LA Galaxy

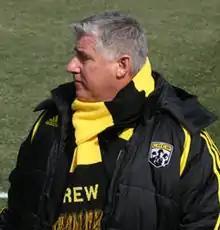
Sigi Schmid (pictured here with the Columbus Crew) led the Galaxy to their first MLS Cup title in 2002

Cozmo is the Galaxy's mascot. He has dark blue skin with yellow eyebrows and white eyes matching the Galaxy's home uniform colors. He replaced the Galaxy's original mascot, "Twizzle", who also looked like it was from outer space but was more humanoid in form, wearing a space-man's helmet and cape.